1846 Havana hurricane

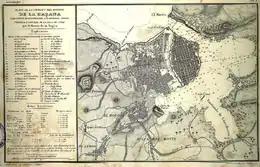
A mostly black-and-white map depicting several regions of a city

Early in its development, the hurricane passed near the Cayman Islands, inundating all of Grand Cayman, with its worst effects concentrated at the localities of Savannah and Newlands, both under a storm surge. Although residential damage was minimal, many grasslands were destroyed.